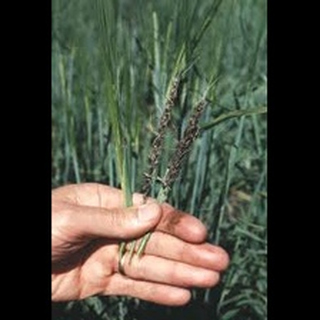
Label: wheat_smut